The Hour of Charm

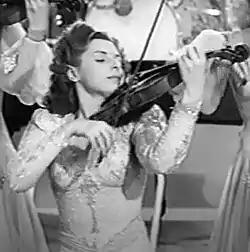
Evelyn Kaye plays with the Hour of Charm Orchestra in this screen capture from "Army-Navy Screen Magazine" Number 22.

The musical group featured in the program was originally called Phil Spitalny's All-Girl Orchestra. Spitalny directed the group that, as the name implies, was composed only of females. In time, however, the group became so associated with the program that it became known as the Hour of Charm Orchestra.